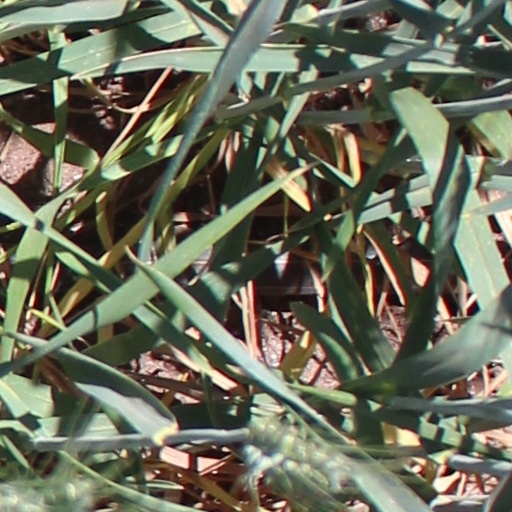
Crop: wheat